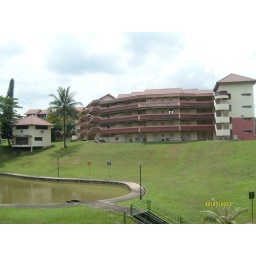
My door is the first one from right to left in the second floor